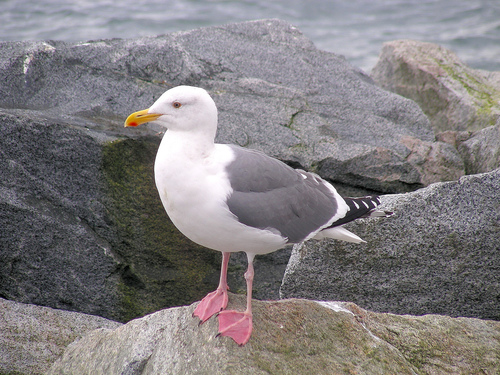
this medium sized birds bill is yellow with a red mark near the tip, white grey and black coloring with flesh colored tarsus and feet.
this is a white bird with a grey wing and orange webbed feet.
pink webbed feet yellow curved beak grey wings white head
this is a white and grey bird with a yellow bill and pink tarsus and webbed feet.
a medium bird with a white belly and chest, gray wings, and large pink feet.
this particular bird has a orange bill witha patch of red at the tip
this bird is white with grey and has a long, pointy beak.
the bird has webbed feet, a large yellow bill and white crown.
this bird has an orange bill with white crown and pink webbed feet.
a large bird with a white and gray body and a curved yellow beak.
Species: Western Gull